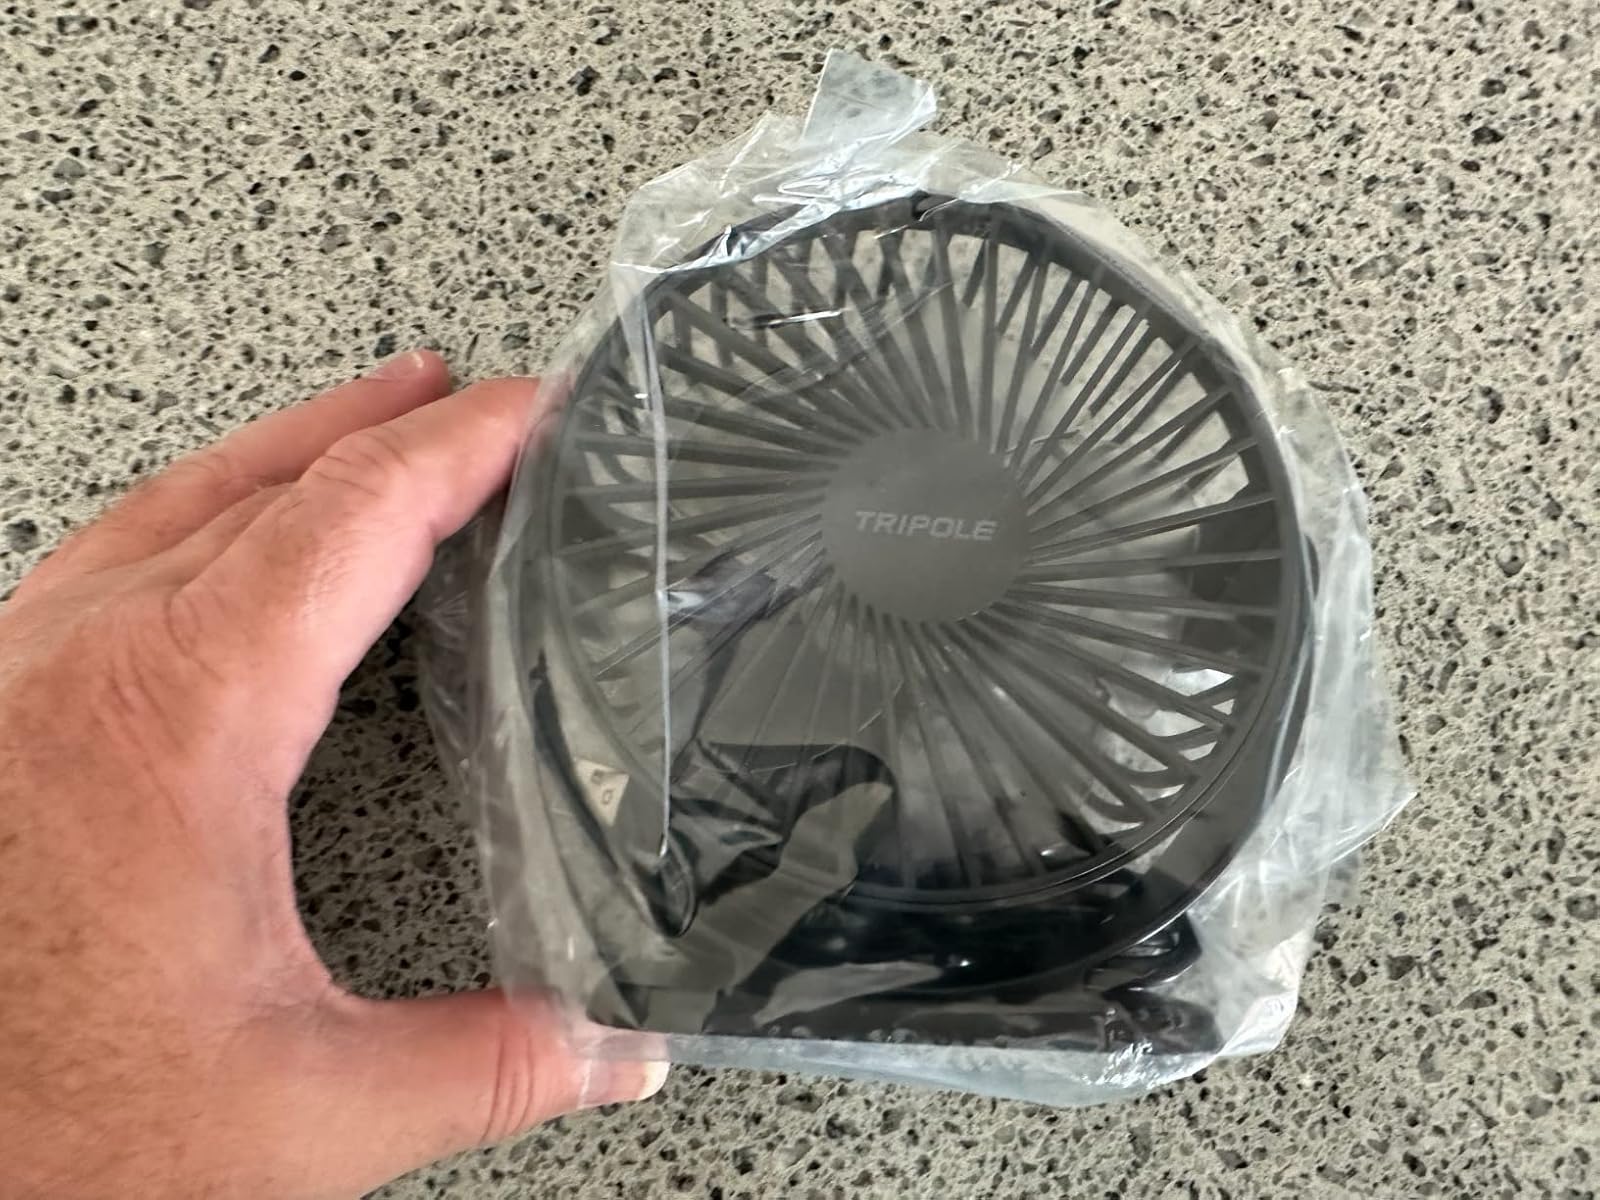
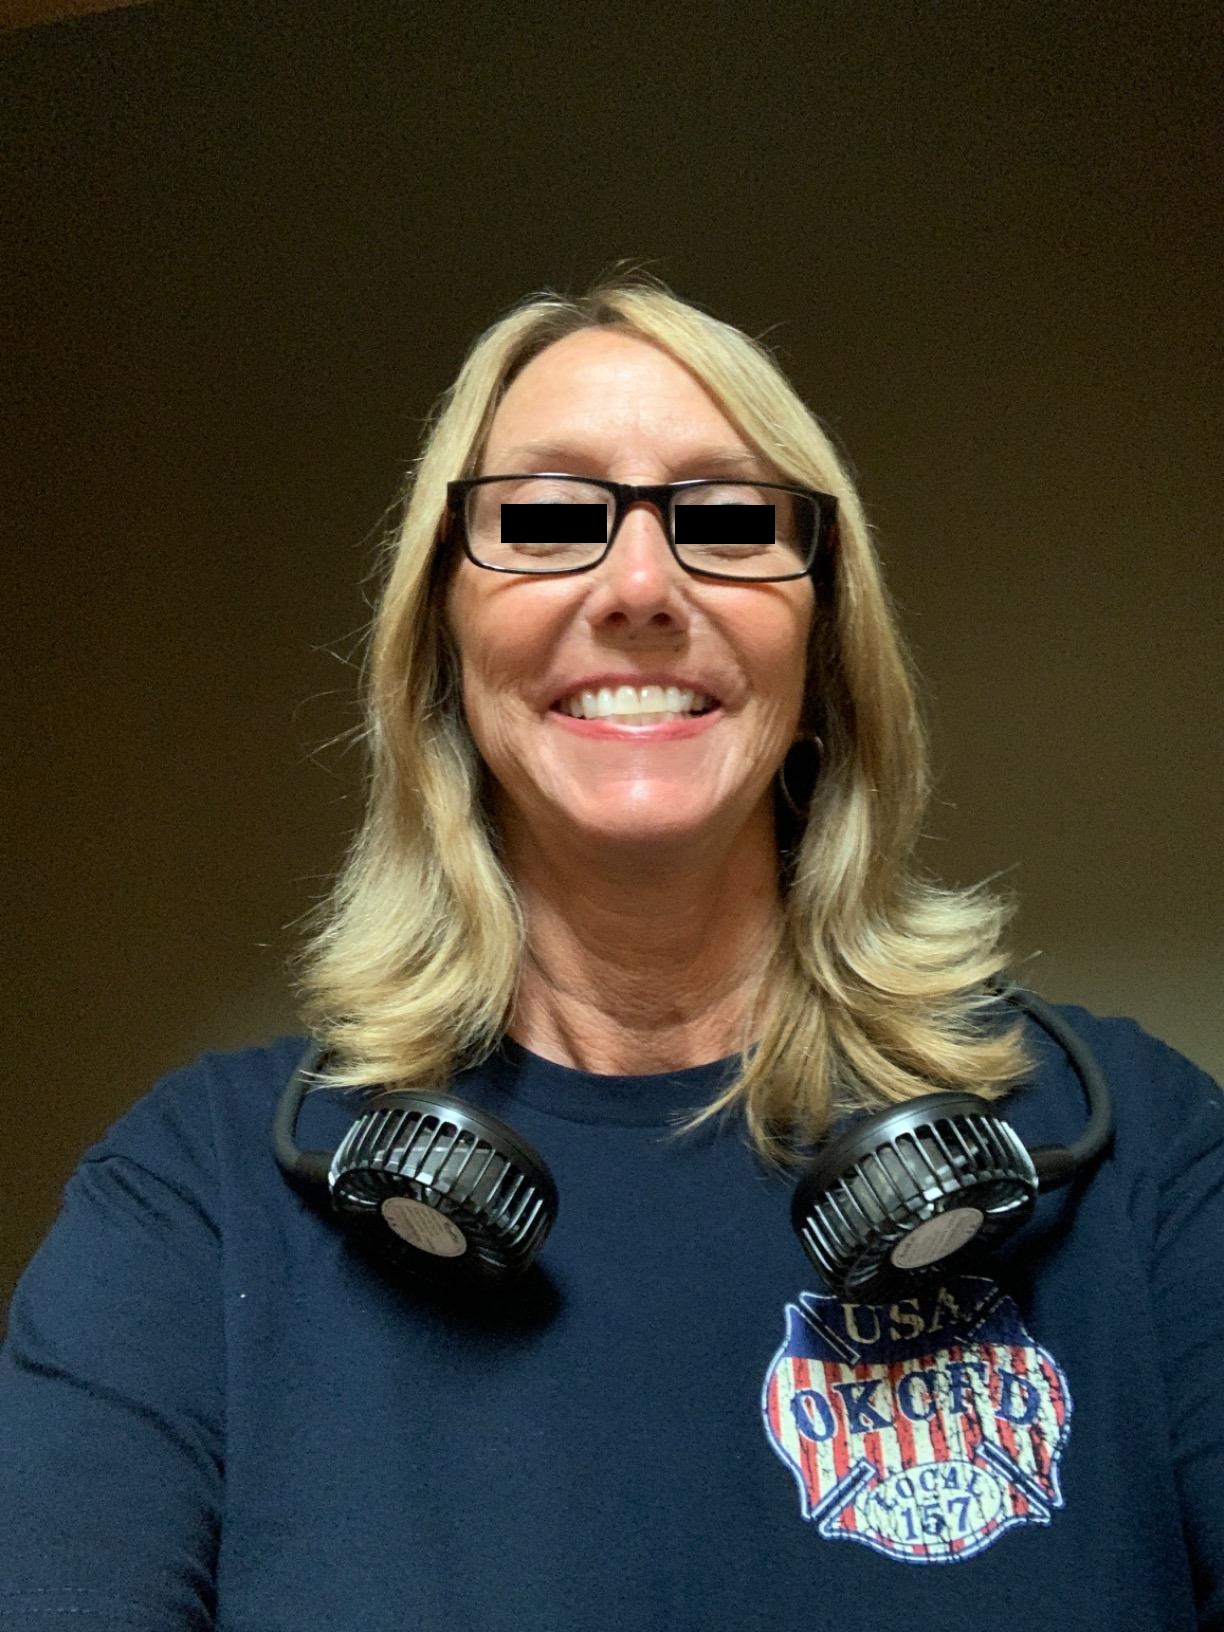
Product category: fan
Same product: no